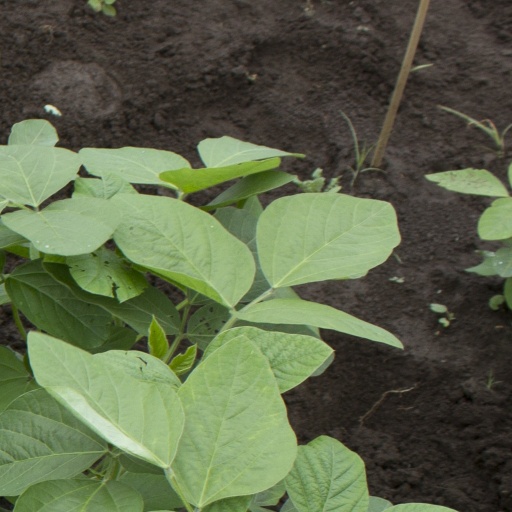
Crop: soybean